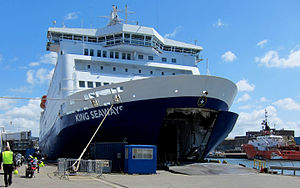
M/S King Seaways / Galleri
King Seaways er en cruisefærge ejet og drevet af DFDS. Skibet er i fast rutefart mellem IJmuiden vest for Amsterdam i Holland og North Shields 13 km øst for Newcastle i England. Hun byggedes i 1987 som Nils Holgersson af Schichau Unterweser-værftet i Bremerhaven til TT Line. I perioden 1993-2006 hed skibet Val de Loire og sejlede på Den engelske Kanal for Brittany Ferries. DFDS købte skibet i 2006 og døbte hende King of Scandinavia, og hun var da malet hvid lige som de øvrige cruisefærger i DFDS Seaways-flåden. I 2011 omdøbtes hun til sit nuværende navn, og skroget og skorstenen maledes mørkeblå lige som DFDS' øvrige flåde.